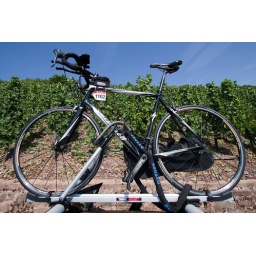
David's bike having a rest on the top of the car near Ellenz in the Mosel-Valley.